Pierce Brosnan

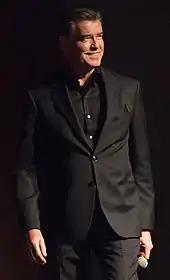
Brosnan at the LBJ Presidential Library in Austin, Texas, March 2017

Brosnan has been an Ambassador for UNICEF Ireland since 2001—following in the footsteps of Bond actor Roger Moore, who had been a Goodwill Ambassador from 1991 until his death in 2017—and recorded a special announcement to mark the launch of UNICEF's "Unite for Children, Unite against AIDS" Campaign with Liam Neeson. Brosnan supported John Kerry in the 2004 presidential election and is a vocal supporter of same-sex marriage.